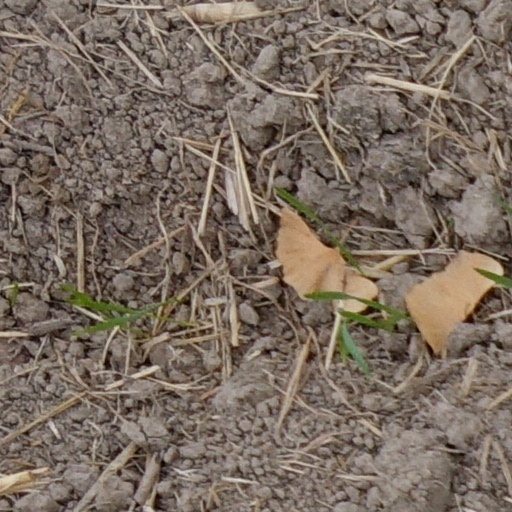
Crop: wheat